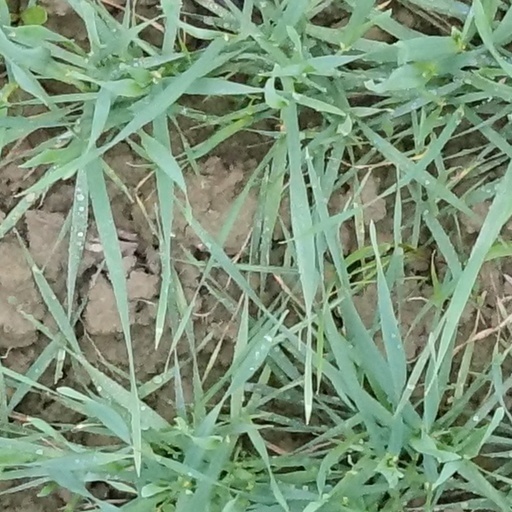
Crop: wheat